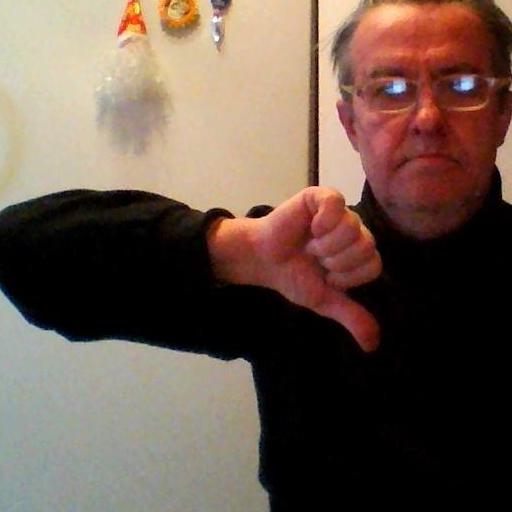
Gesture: dislike